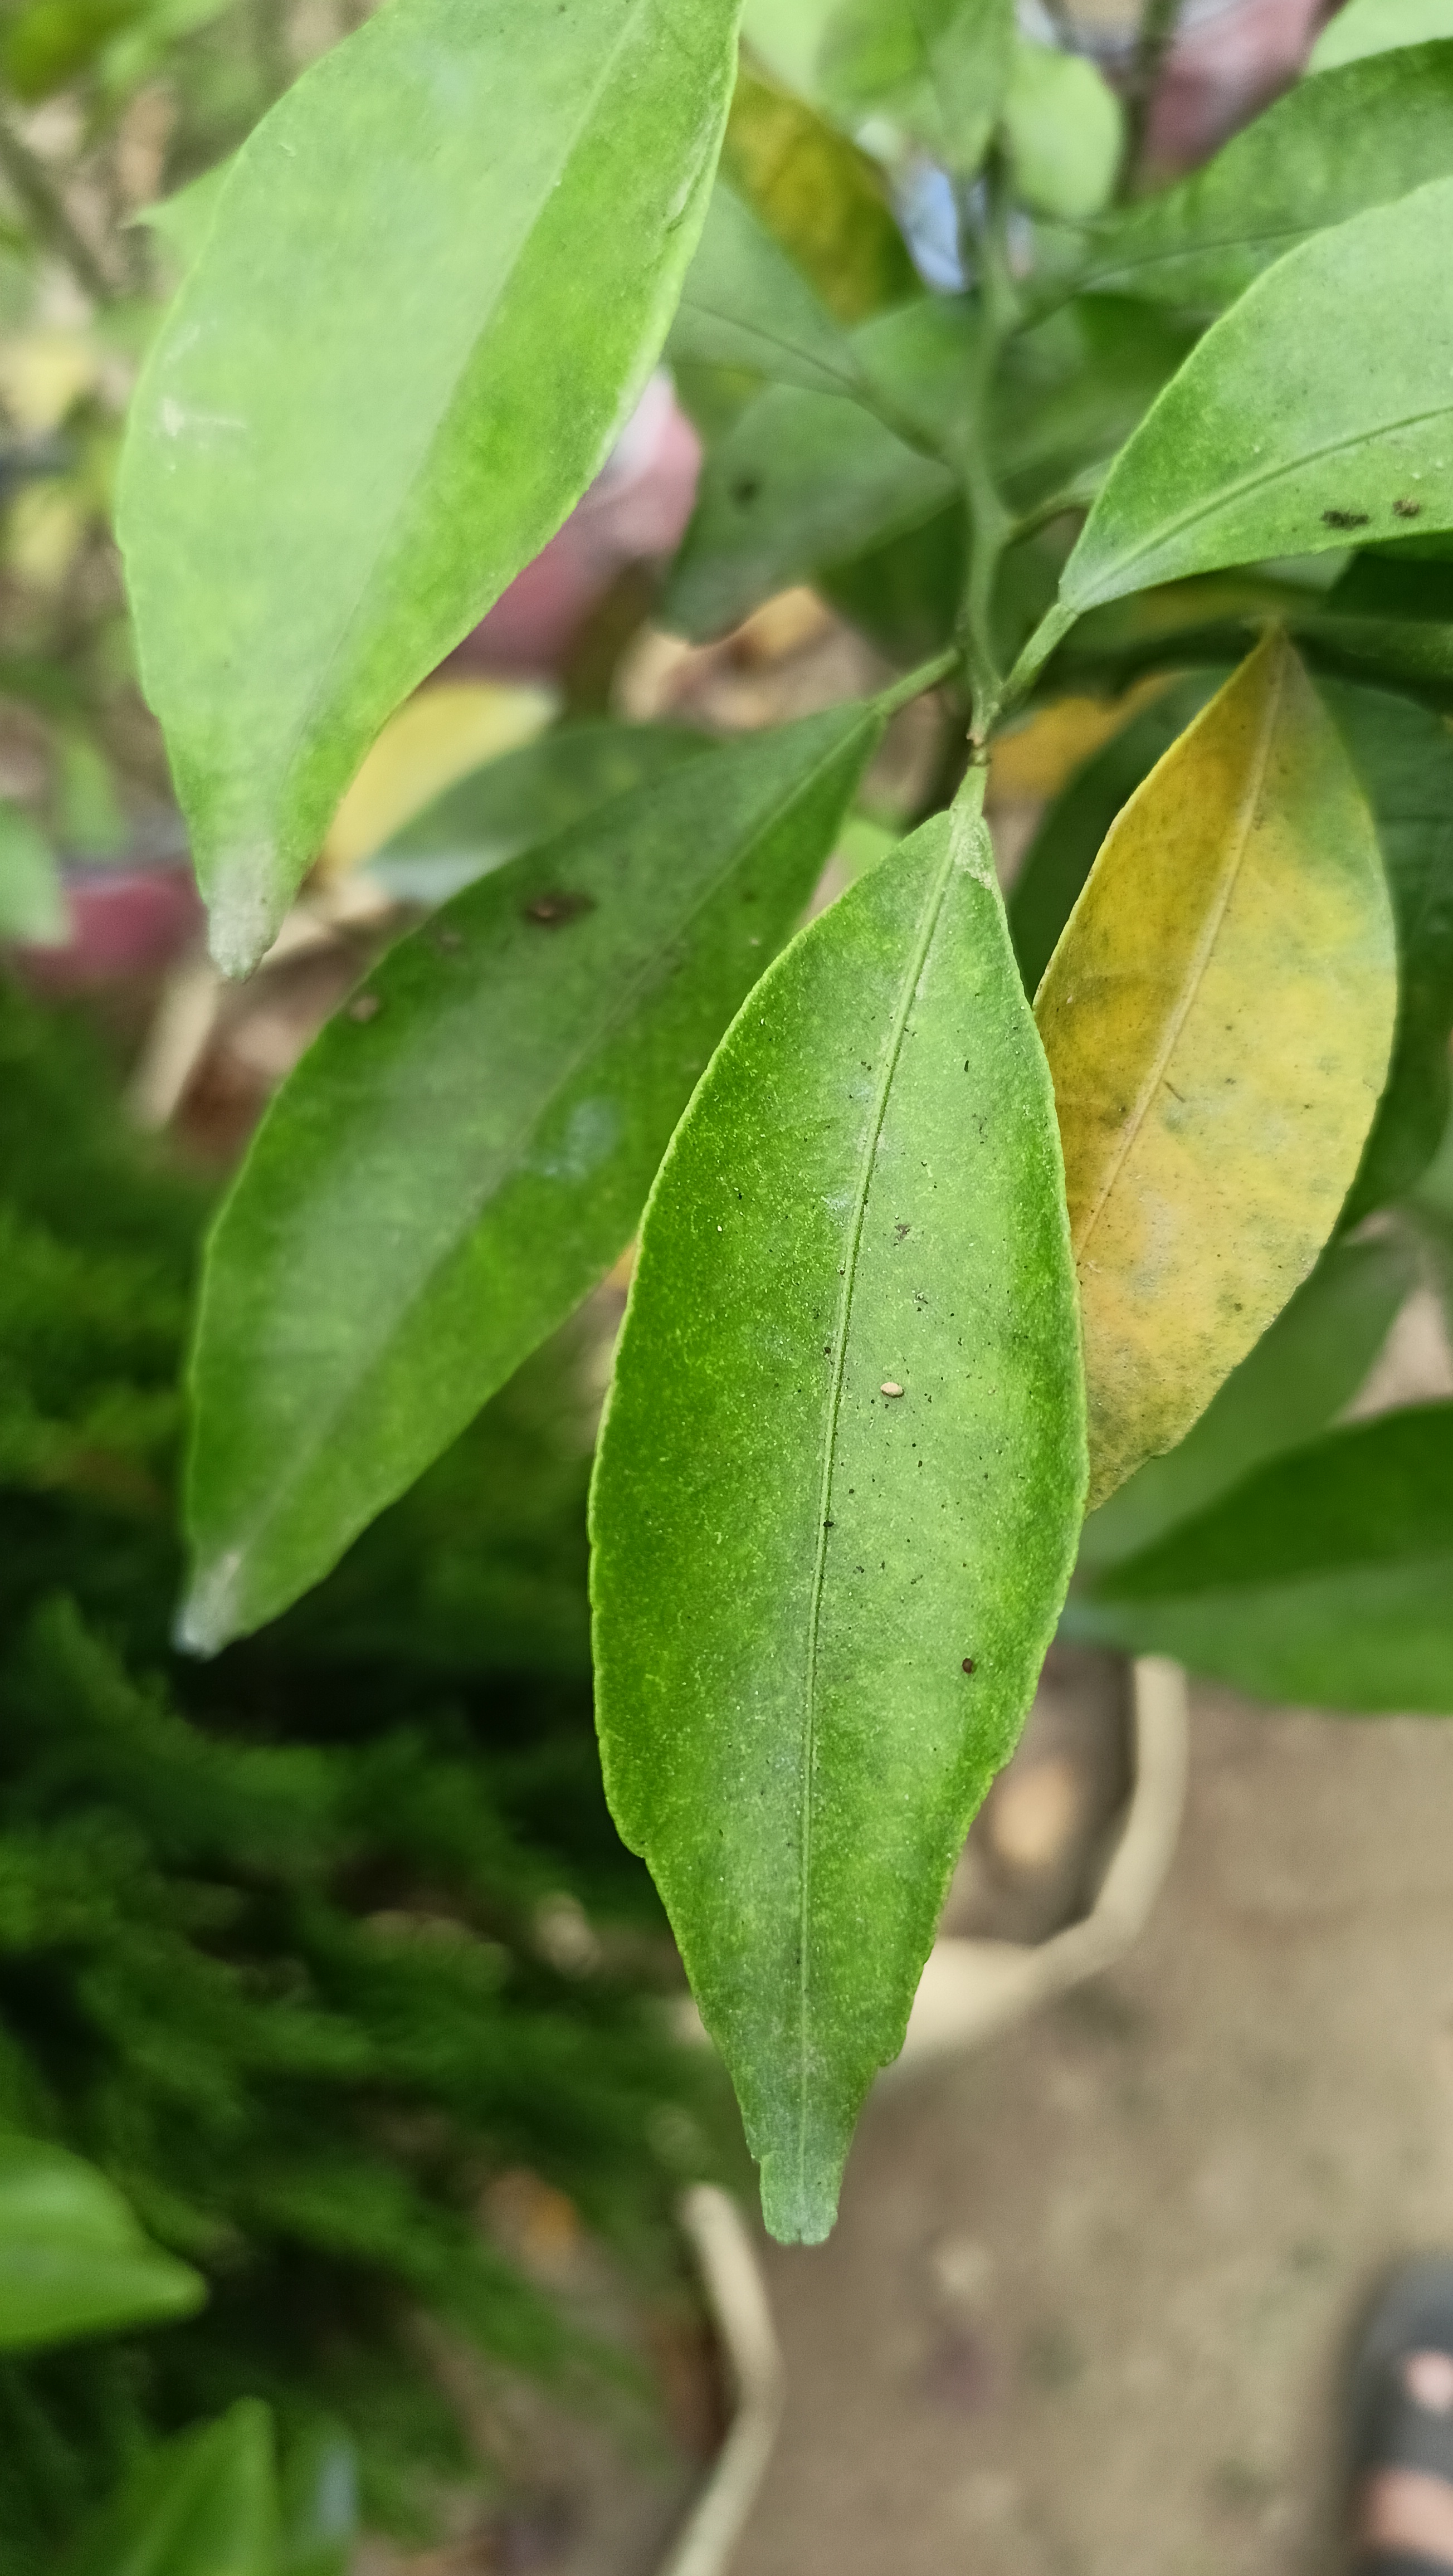
Mandarin leaf variety: Mandaring